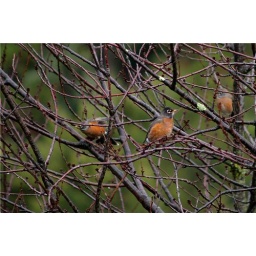
Wet red birds in Moraga Canyon in February.